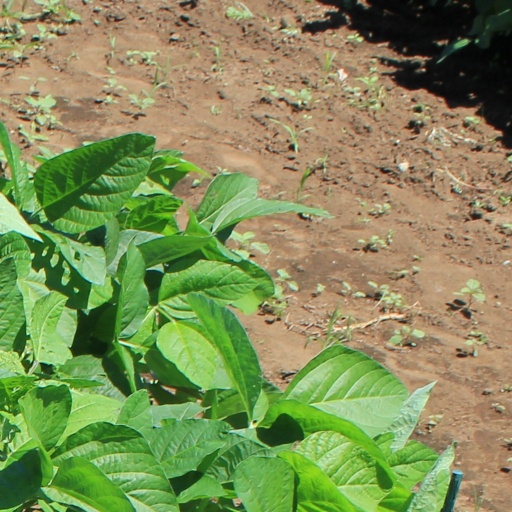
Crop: soybean